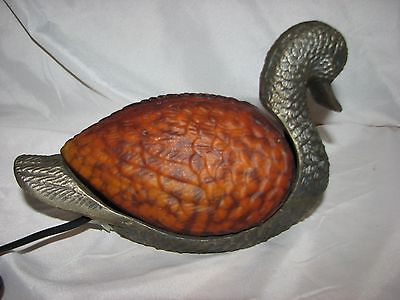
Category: lamp